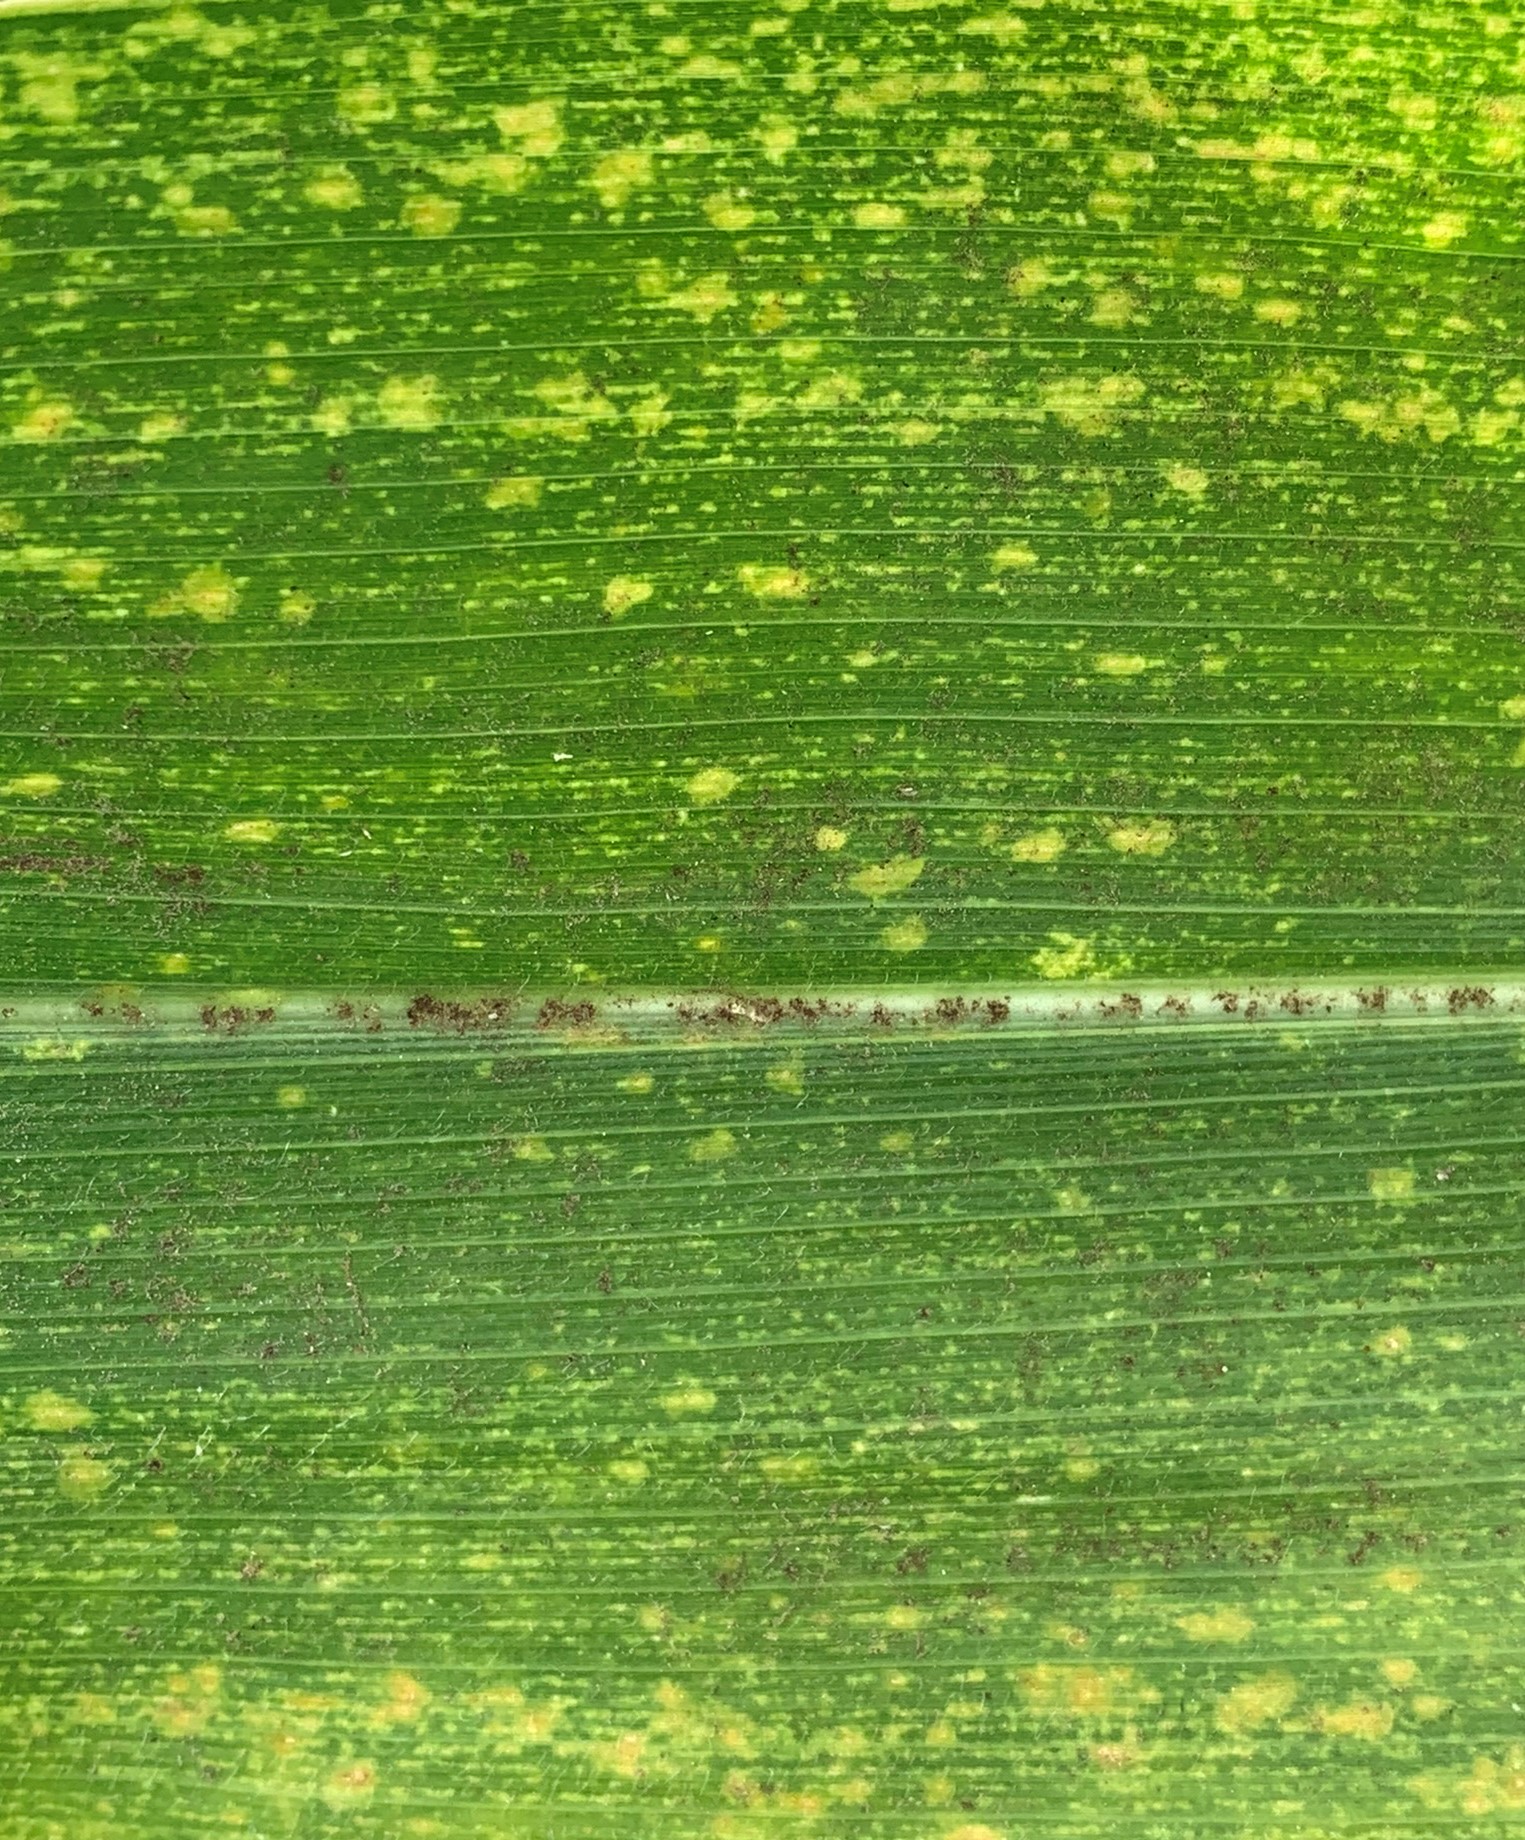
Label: MLN